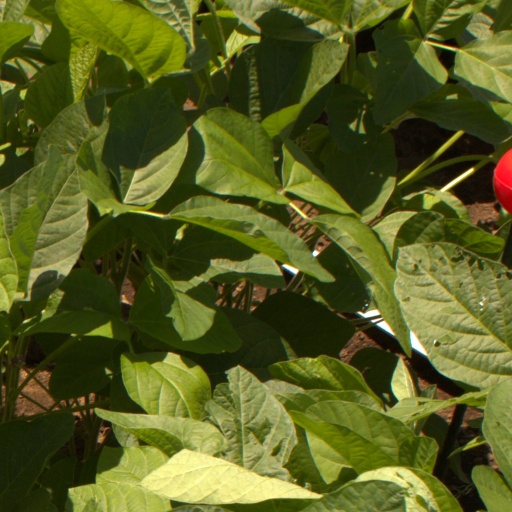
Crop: soybean